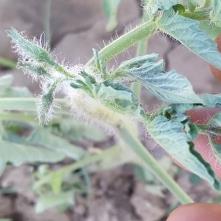
Crop: Tomato
Condition: bacterial-floundering-d